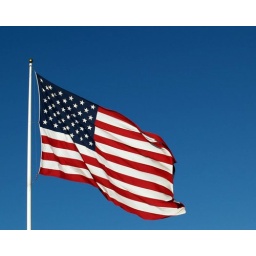
Flag flying in blue New Mexico skies